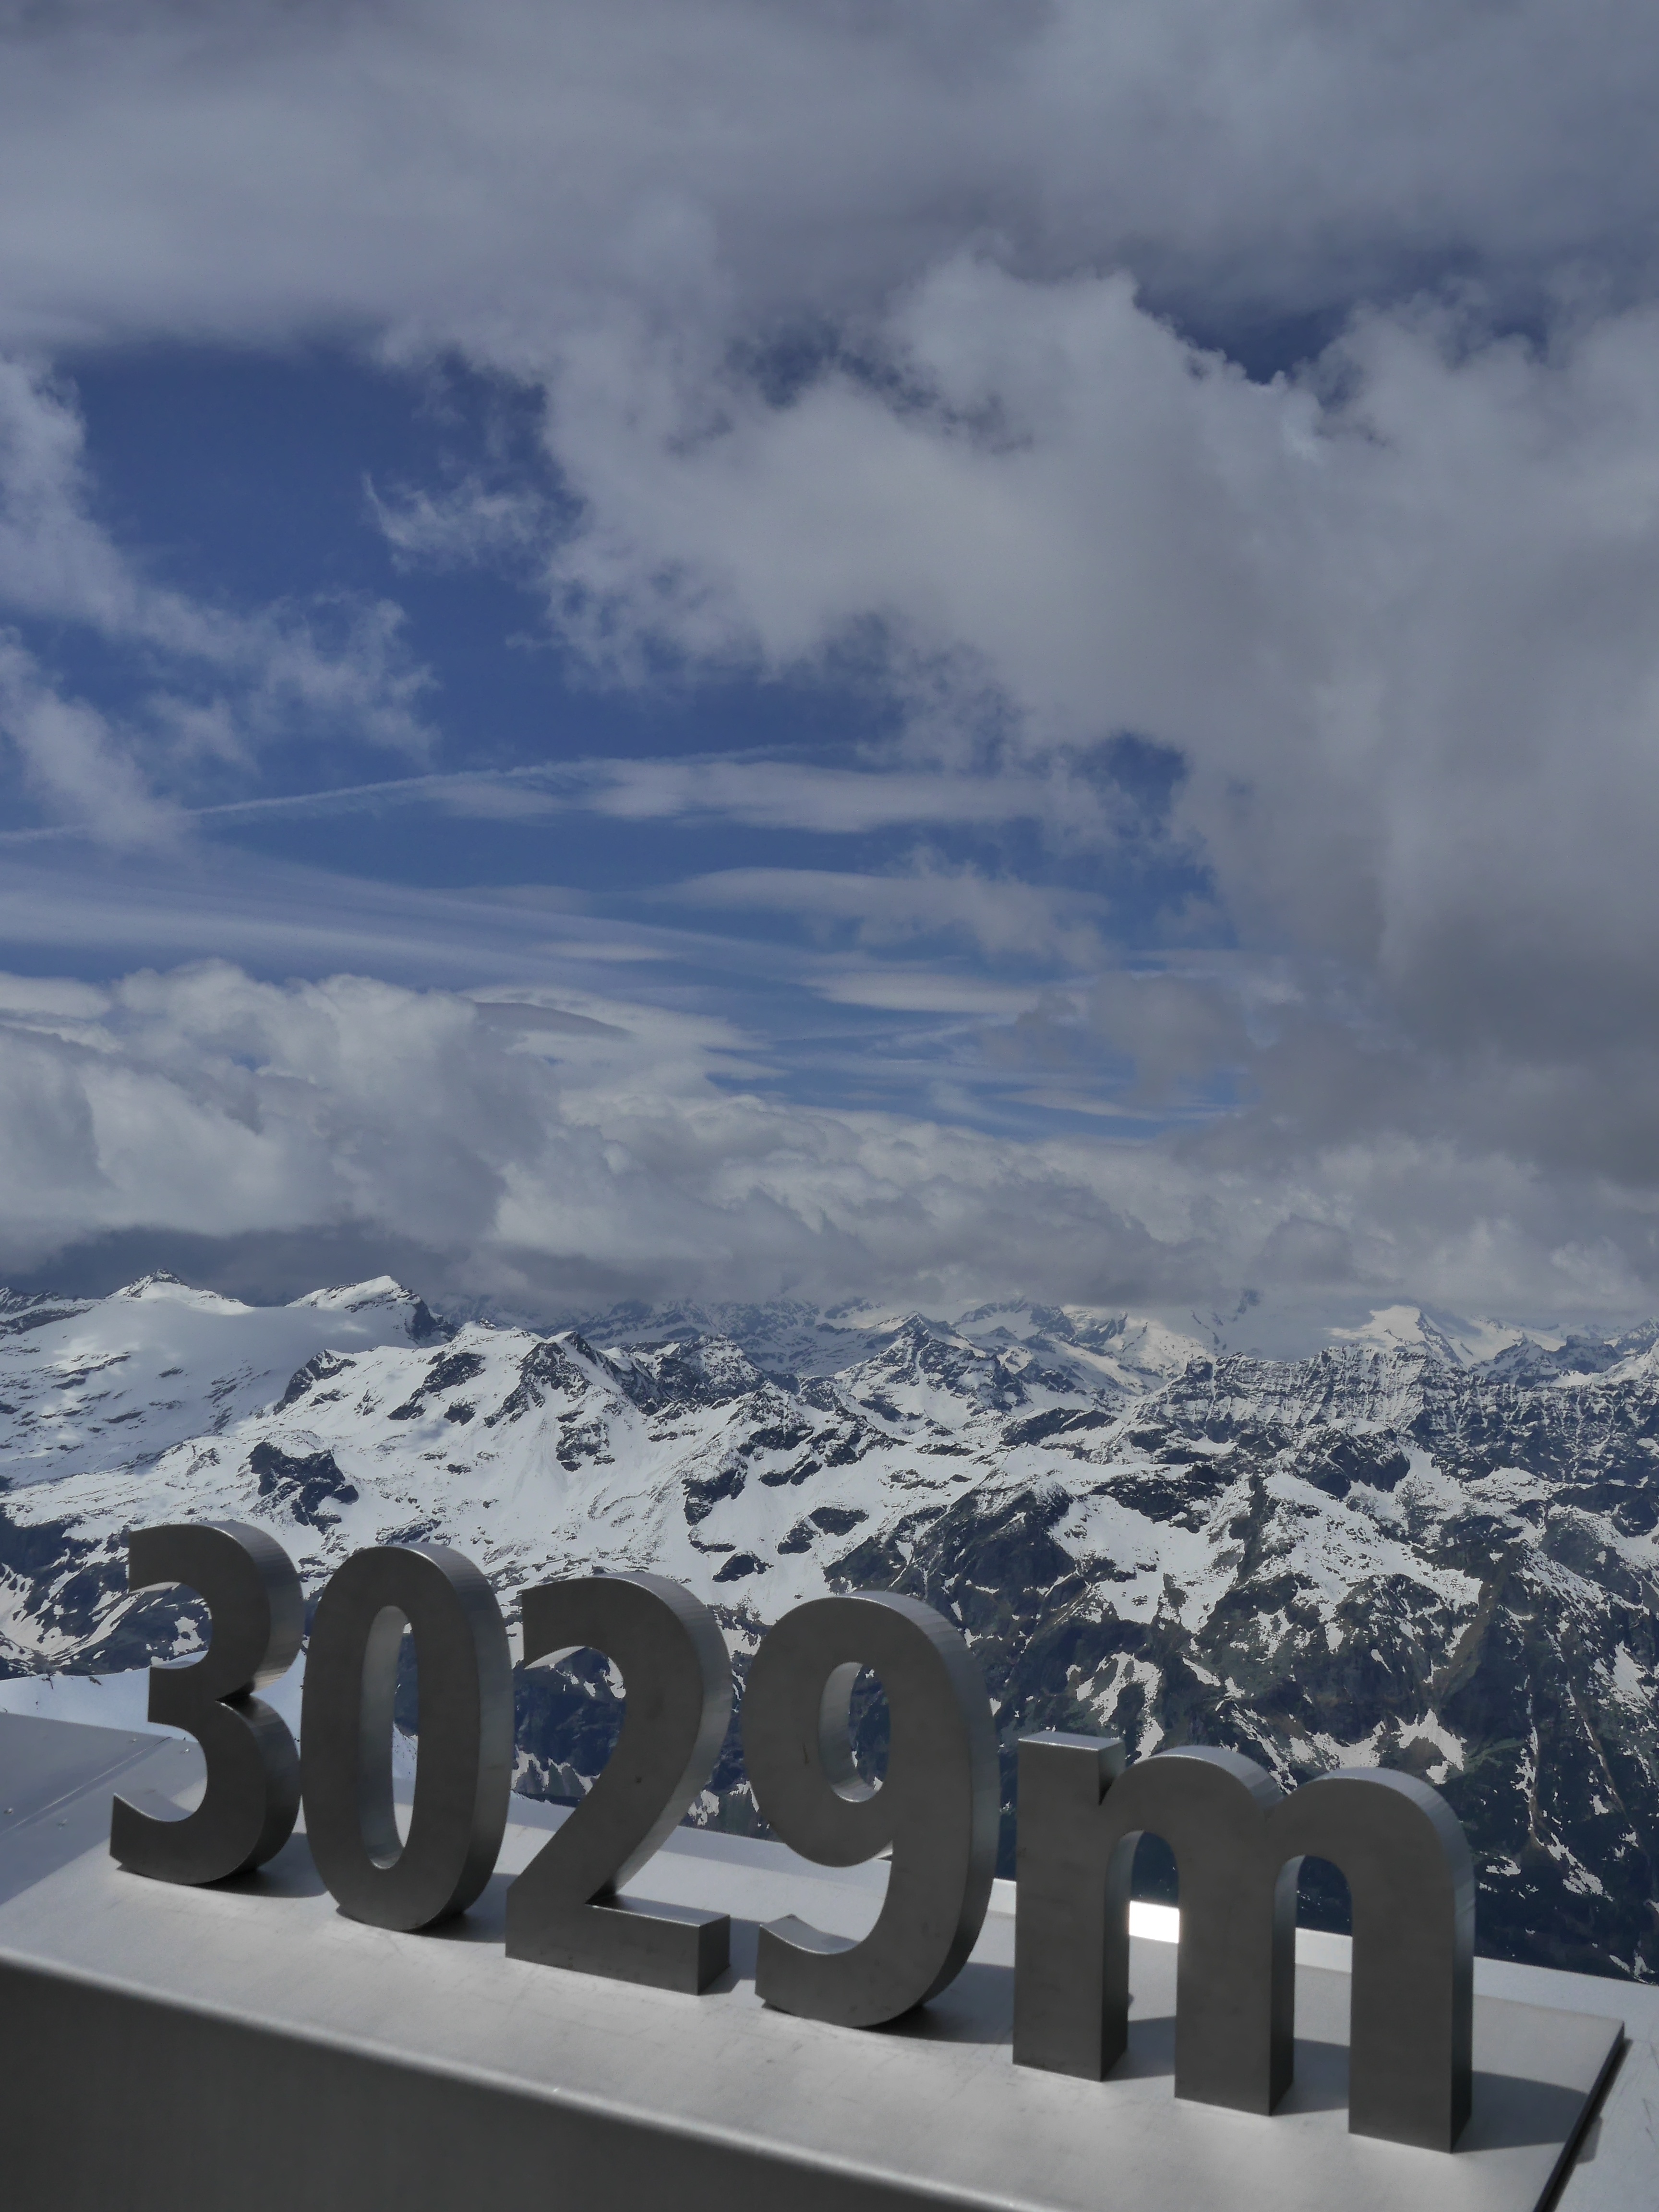
sea, mountain, snow, winter, cloud, sky, mountain range, ice, weather, arctic, season, clouds, mountains, digits, pay, kitzsteinhorn, geographical feature, atmosphere of earth, mountainous landforms